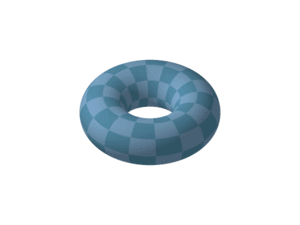
En mathématiques, et plus précisément en géométrie, les cercles de Villarceau sont deux cercles obtenus en sectionnant un tore selon un plan diagonal bitangent qui passe par le centre du tore. Ils tiennent leur nom de l'astronome et mathématicien français Yvon Villarceau.